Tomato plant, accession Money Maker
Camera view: horizontal (90 deg, fisheye); turntable rotation: 240 degrees
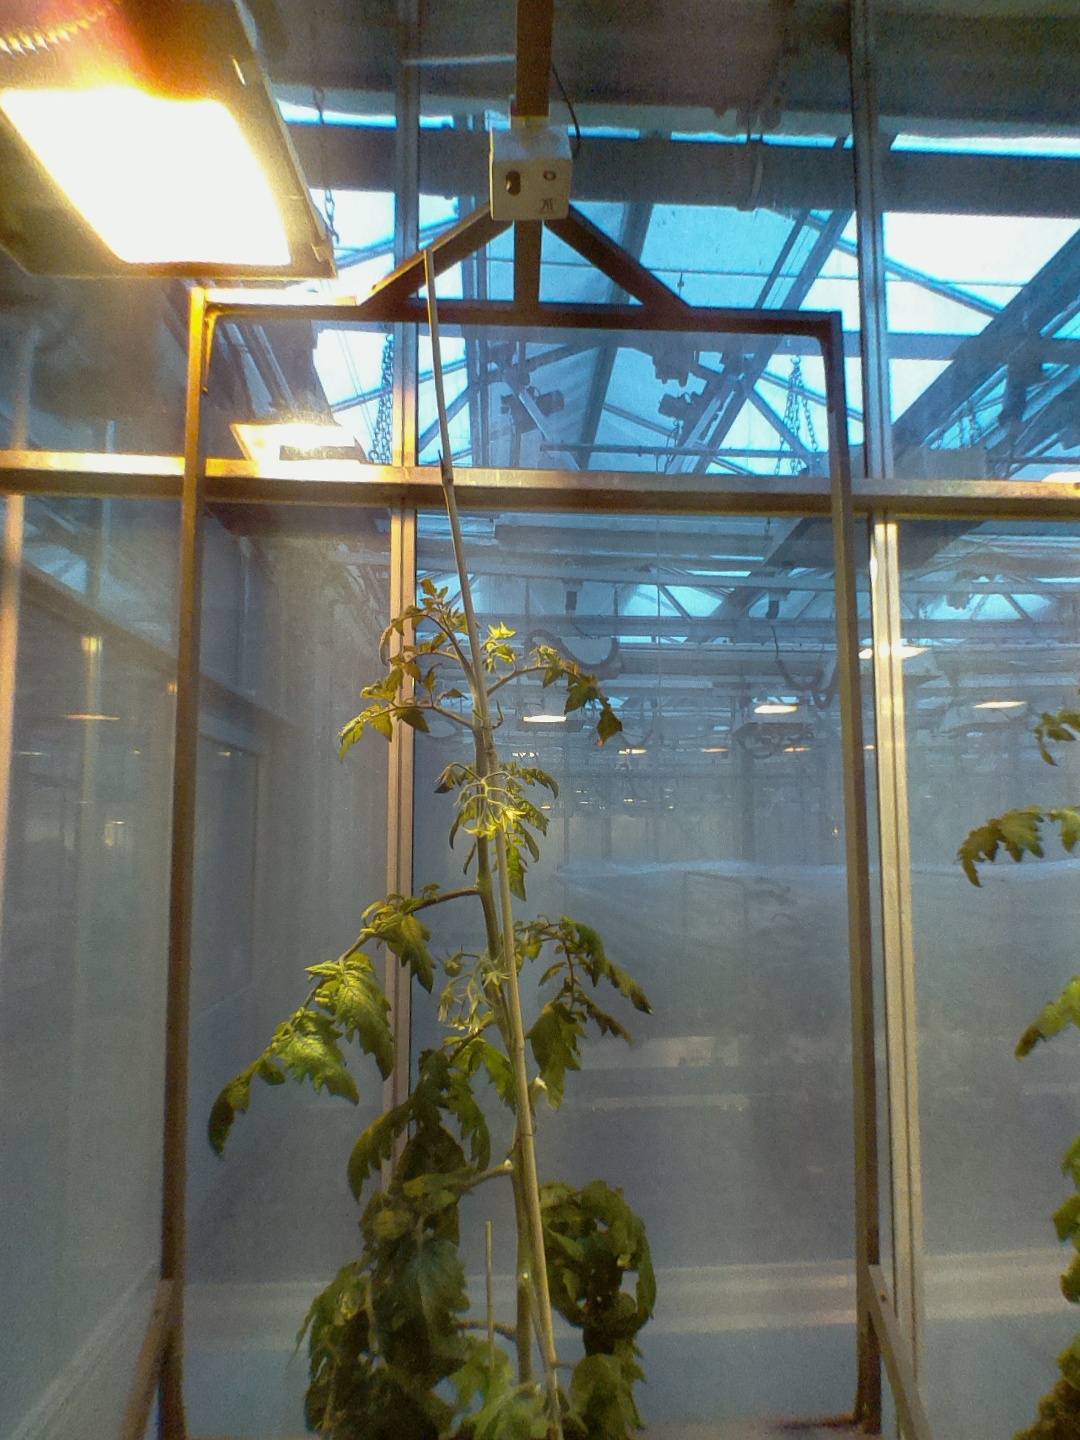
BBCH growth stage 70: Fruits at the main stem or branches visibles